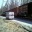
Label: ambulance